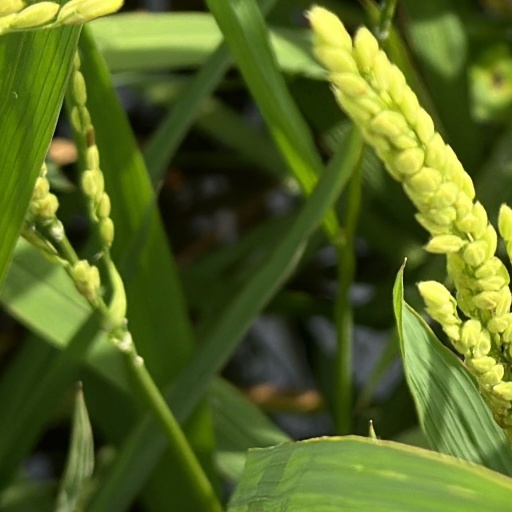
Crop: rice